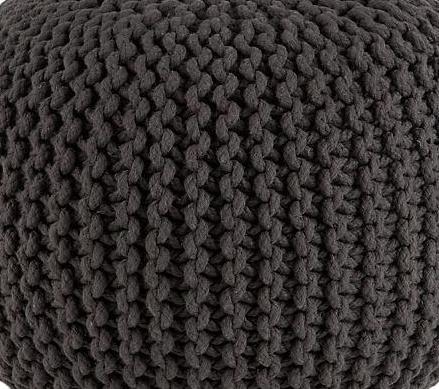
Texture: knitted